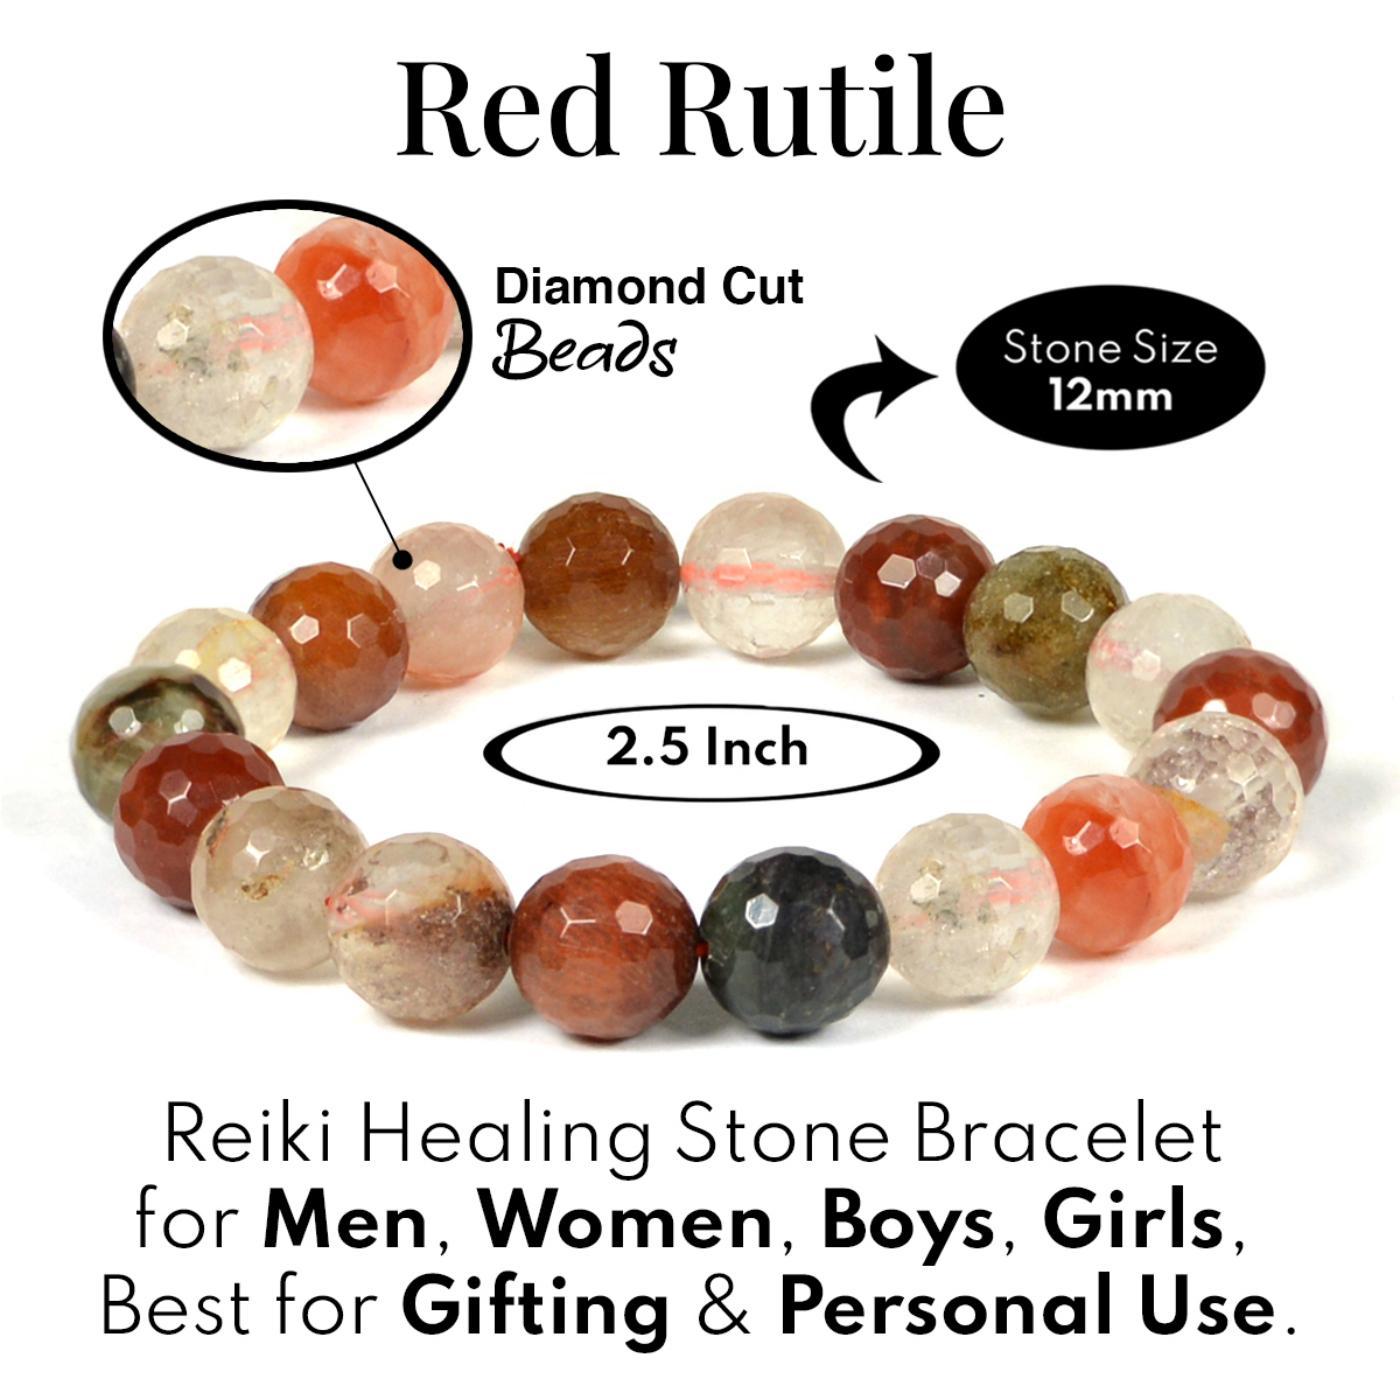
Reiki Crystal Products Red Rutile Faceted Bead 12mm Bracelet For Reiki And Crystal Healing
Type: Bracelets & Bangles
Brand: Reiki Crystal Products
Price: Rs. 1275
Stretchable Elastic Handmade Natural Bracelet | Diameter : 2.5 Inch. | Stone Size - 12 mm DC | Charged By Reiki Grand Master & Vastu Expert
Features: Stretchable Elastic Handmade Natural Bracelet | Diameter : 2.5 Inch. | Stone Size - 12 mm DC | Charged By Reiki Grand Master & Vastu Expert,Natural Healing Stone for Reiki Healing, Crystal Healing, Numerology, Tarot, Astrology, Vastu, Angle Healing & Feng Shui,100% Authentic, Original and Natural Healing Stone / Crystal - small holes, crack marks on the surface or inside the stones are often visible,Material : Natural Healing Stones See Images & Product Description For Healing Properties /Advantages,Stylish Party-Daily-Office-Casual Wear Reiki Healing Stone Bracelet for Men, Women, Boys, Girls. Best for Gifting & Personal Use.
Included: Pack Of 1 X Red Rutile 12mm DC Bracelet